Chickpea noghl

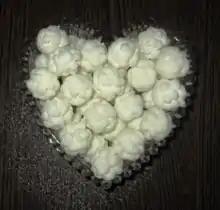

Chickpea noghl (leblebi şekeri), or sugar-coated chickpea, is a traditional Iranian, Afghan, and Turkish confection. It is made by boiling sugar with water and rose water and then coating roasted chickpeas in the mixture.